Shrinking city

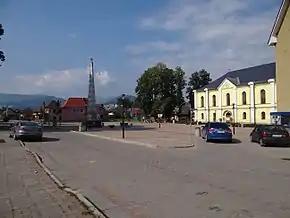
From the 14th to the 19th century, Partizánska Ľupča, Slovakia, was an important mining town with a population surpassing 4000. Its population has since dwindled to around 1300, but many of the remaining older houses still have an urban character.

Former Socialist regions in Europe and Central Asia have historically suffered the most from population decline and deindustrialization. East German cities, as well as former Yugoslavian and Soviet territories, were significantly affected by their weak economic situation after the fall of socialism. The reunification of European countries yielded both benefits and drawbacks. German cities like Leipzig and Dresden, for example, experienced a drastic population decline as many people emigrated to western cities like Berlin. Hamburg in particular experienced a population boom with record production yields in 1991, after the unification of Germany. Conversely, Leipzig and Dresden suffered from a failing economy and a neglected infrastructure. These cities were built to support a much larger population. However, both Dresden and Leipzig are now growing again, largely at the expense of smaller cities and rural areas. Shrinking cities in the United States face different issues, with much of the population migrating out of cities to other states for better economic opportunities and safer conditions. Advanced capitalist countries generally have a larger population, so this shift is not as dangerous as it is to post-socialist countries. The United States also has more firms willing to rehabilitate shrinking cities and invest in revitalization efforts. For example, after the 1989 Loma Prieta earthquake in San Francisco in 1989, the dynamics between the city and its residents provoked change and plans achieved visible improvements in the city. By contrast, cities in Germany have not gotten the same attention. Urban planning projects take a long time to be approved and established. As of now, Leipzig is taking steps toward making the city more nature-oriented and 'green' so that the population can be first stabilized, and then the country can focus on drawing the population back into the city.